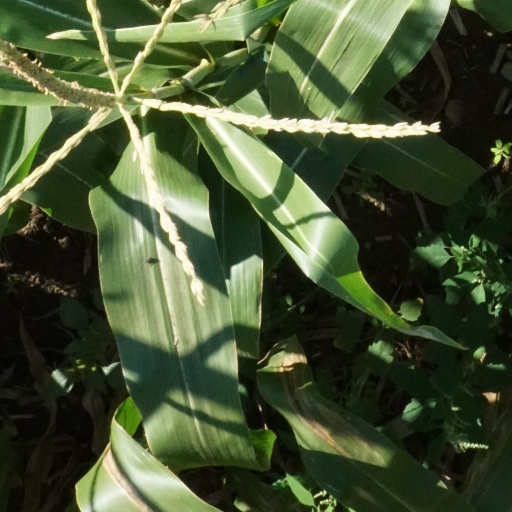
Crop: maize; corn